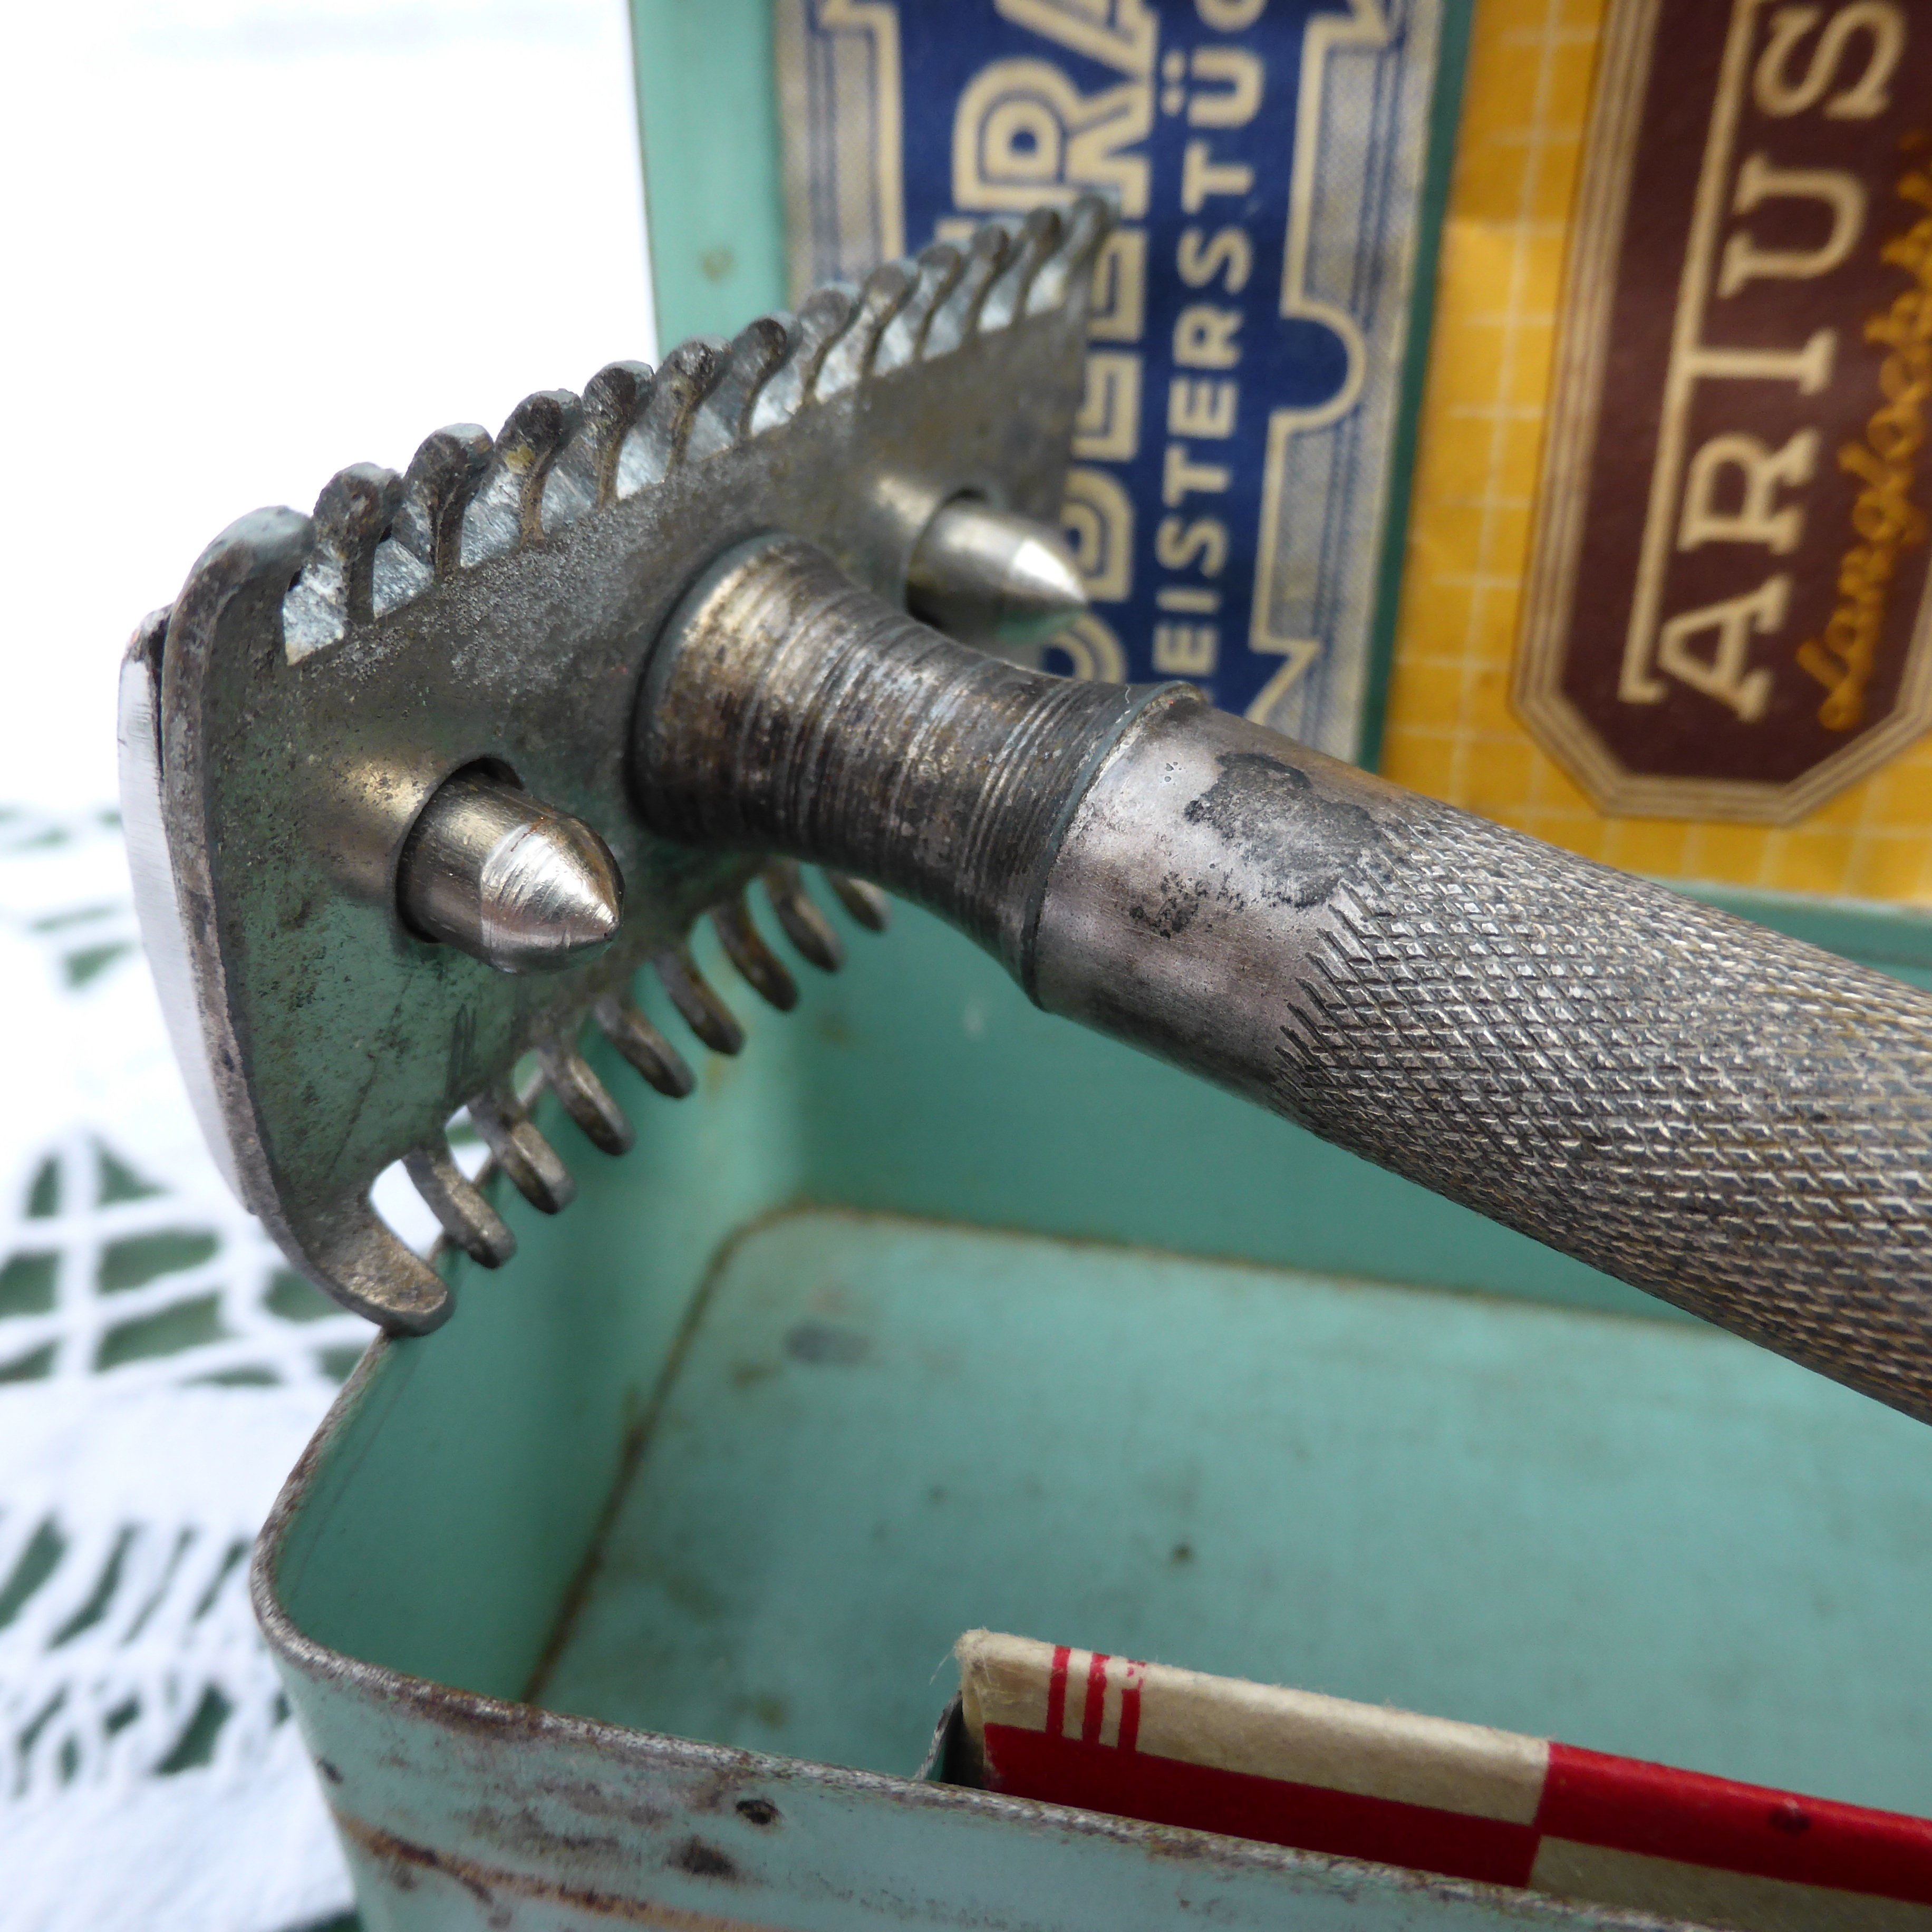
man, hair, antique, old, male, machine, box, weapon, shaving, sheet, bathroom, men, bart, brand name, cosmetics, tin can, body care, firearm, wet shaving, razor blade, shaver